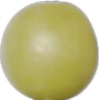
Label: Grape White 2